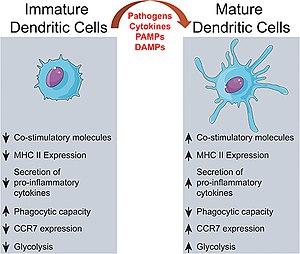
Maturation de la cellule dendritique après une stimulation antigénique
Le système immunitaire adaptatif désigne les lymphocytes T, qui contribuent à l'immunité à médiation cellulaire, et les lymphocytes B qui sont responsables de l'immunité à médiation humorale. Ces deux populations cellulaires ont des propriétés et des fonctions distinctes des cellules du système immunitaire inné.